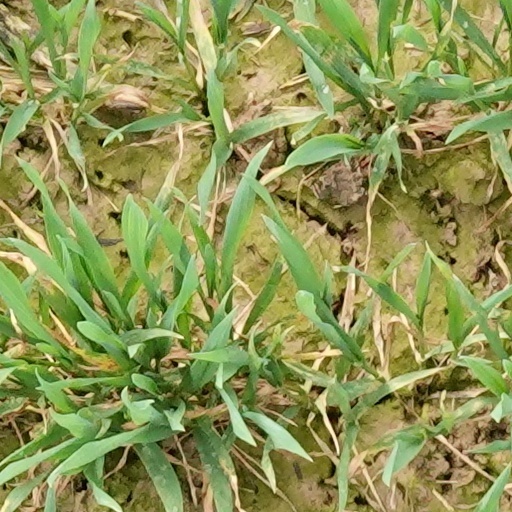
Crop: wheat